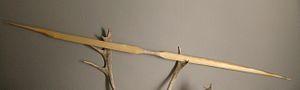
Un exemple d'un arc de type Holmegaard.
Les arcs de Holmegaard sont un type d'arcs préhistoriques, datés du Mésolithique, retrouvés dans des tourbières de l'Europe du Nord. Ils sont nommés d'après la région de Holmegaard du Danemark où les premiers spécimens ont été trouvés.